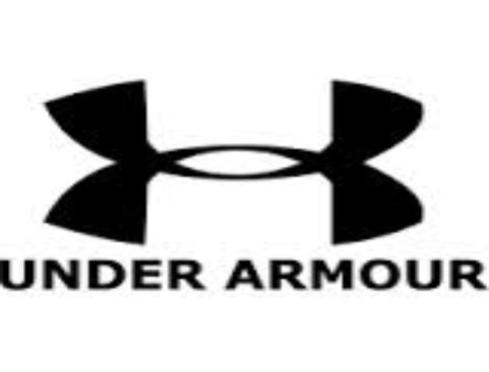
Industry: Clothes